Caribbean

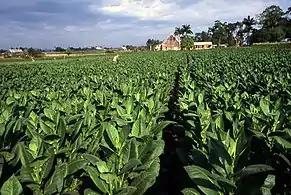
A field in Pinar del Rio planted with Cuban tobacco

The waters of the Caribbean Sea host large, migratory schools of fish, turtles, and coral reef formations. The Puerto Rico Trench, located on the fringe of the Atlantic Ocean and Caribbean Sea just to the north of the island of Puerto Rico, is the deepest point in all of the Atlantic Ocean.